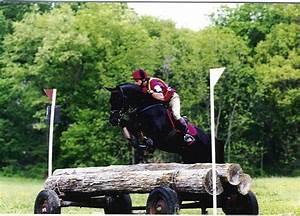
horse